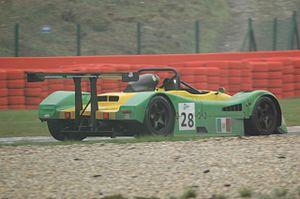
La Tampolli SR2 est une voiture de course construite par le constructeur automobile italien Tampolli. Elle est homologuée pour courir dans la catégorie Le Mans Prototype de l'Automobile Club de l'Ouest.